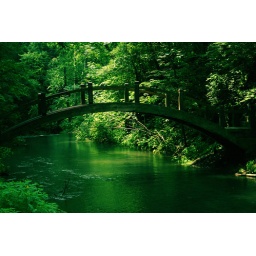
small bridge in green